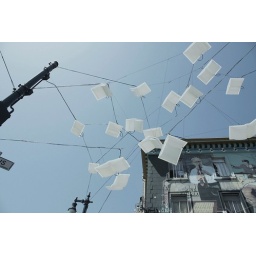
language of the birds is an art installation in north beach